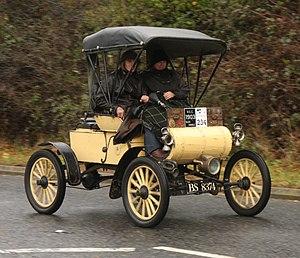
Un runabout est un style de carrosserie de voiture répandu avant la première guerre mondiale. C'était une plateforme légère, sans pare-brise ni toit ni portes et une seule rangée de sièges. La forme devint indiscernable des roadsters et le terme est tombé dans l'oubli. L'approche a évolué vers la moderne "voiture de ville" ou citadine.